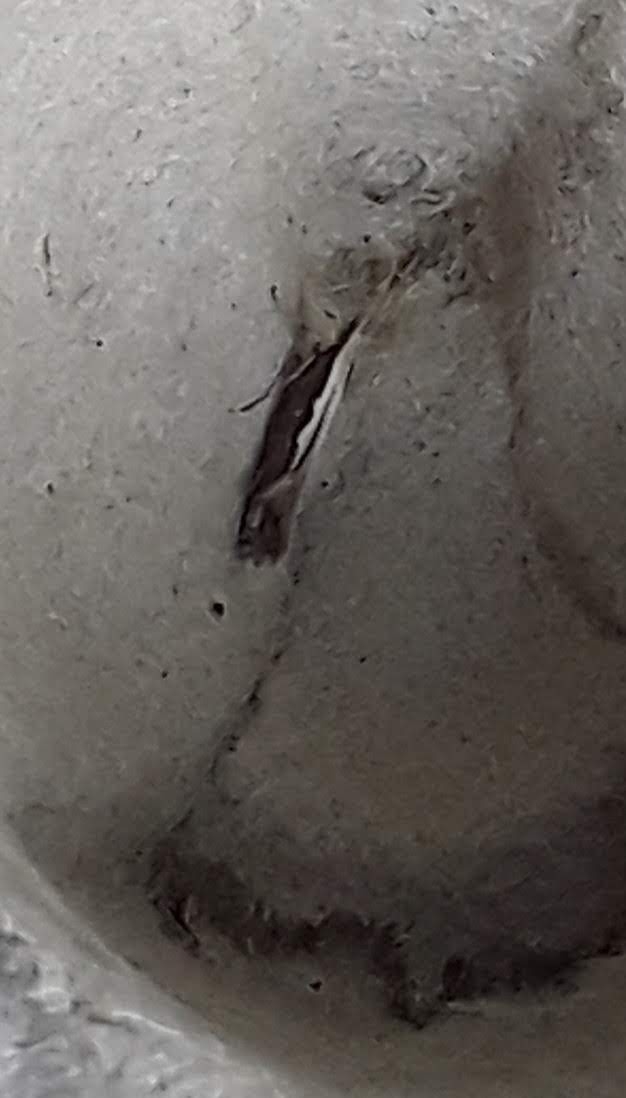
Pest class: diamondback_moth